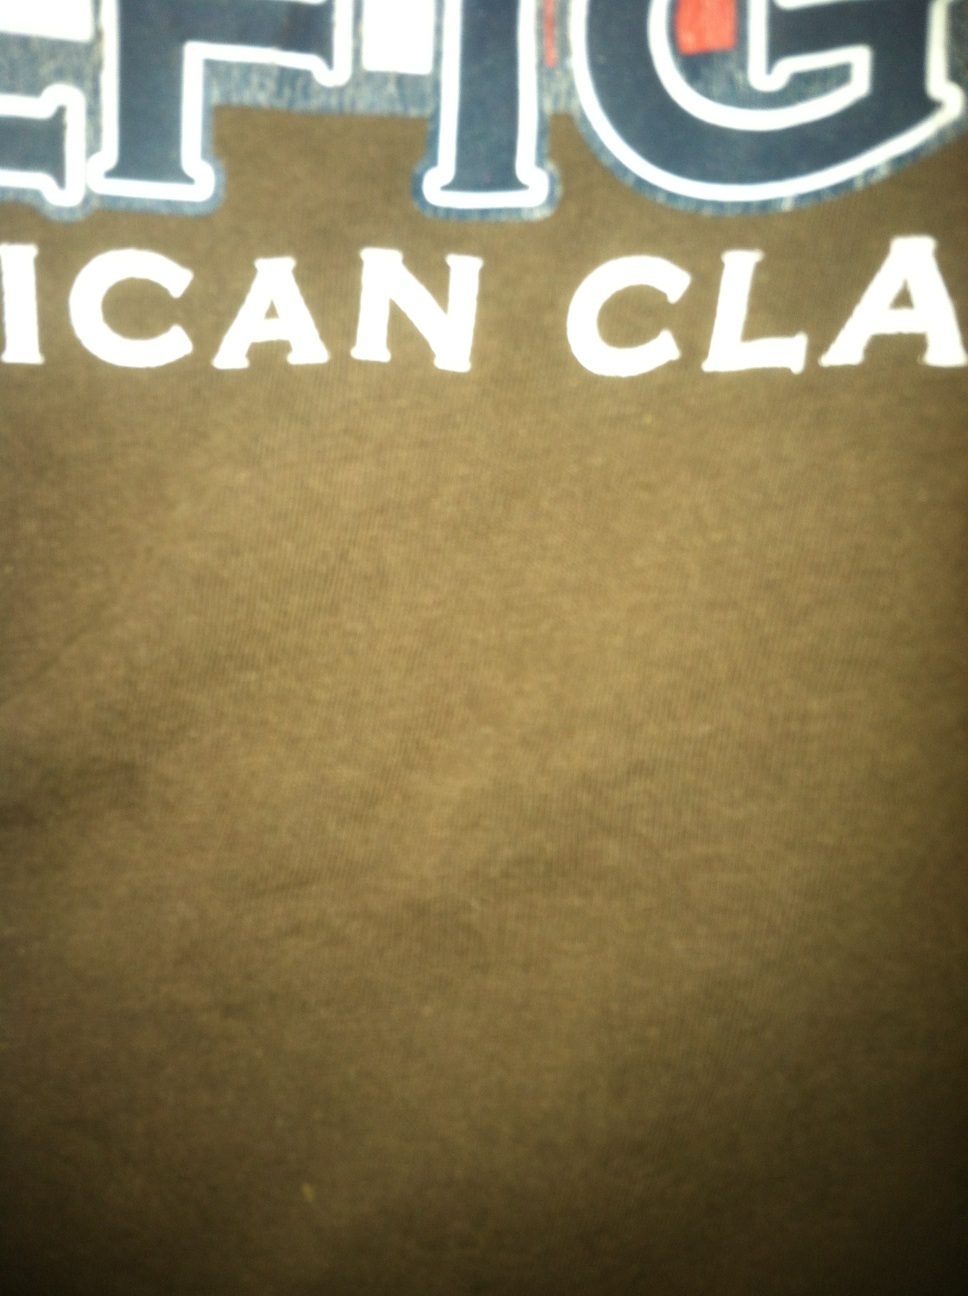Question: What does this shirt say?
Answer: unanswerable